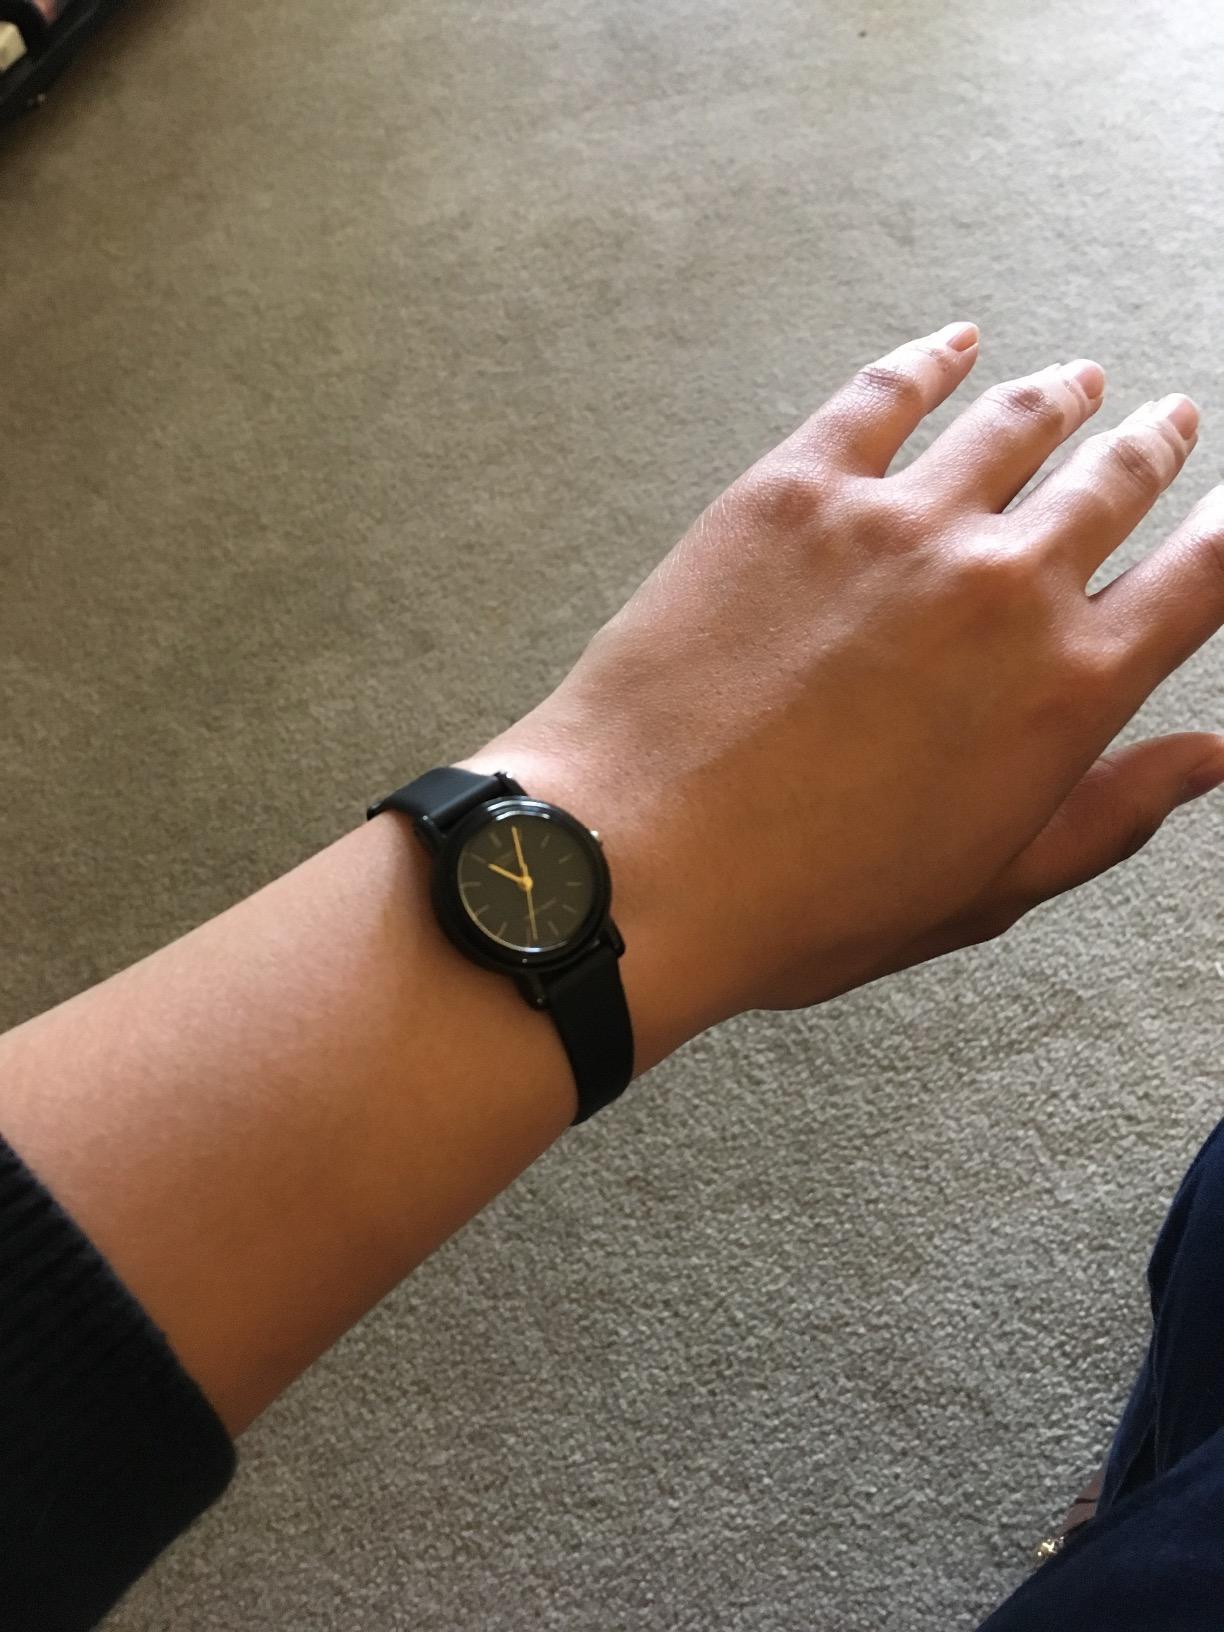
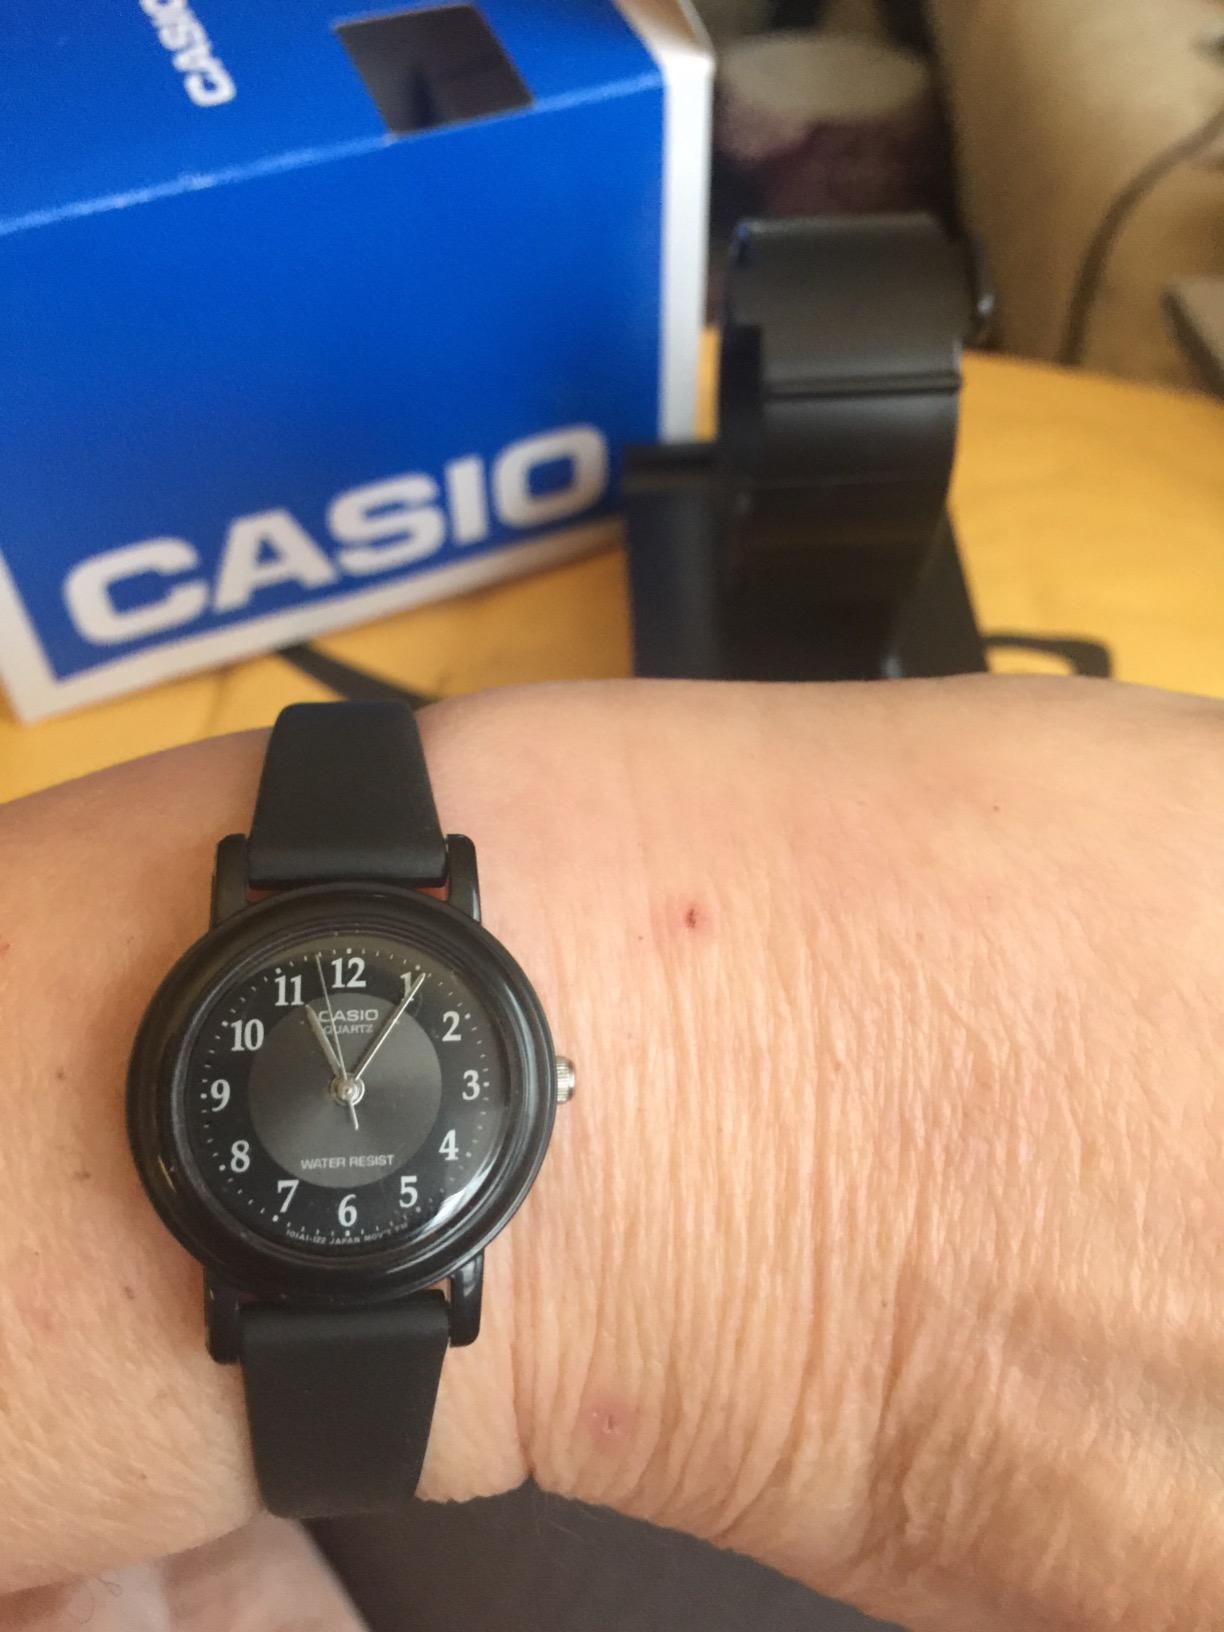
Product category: accessories_watch
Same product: no